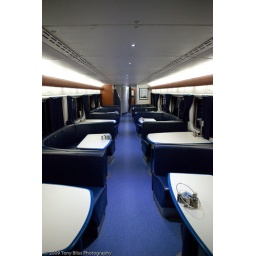
The dining car in our Amtrak train on the way to Springfield, IL